List of cattle terminology

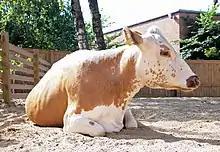
A Finncattle at Särkänniemi in Tampere, Finland

"Cattle" can only be used in the plural and not in the singular: it is a "plurale tantum". Thus one may refer to "three cattle" or "some cattle", but not "one cattle". "One head of cattle" is a valid though periphrastic way to refer to one animal of indeterminate or unknown age and sex; otherwise no universally used single-word singular form of "cattle" exists in modern English, other than the sex- and age-specific terms such as "cow", "bull", "steer" and "heifer". Historically, "ox" was not a sex-specific term for adult cattle, but generally this is now used only for working cattle, especially adult castrated males. The term is also incorporated into the names of other species, such as the musk ox and "grunting ox" (yak), and is used in some areas to describe certain cattle products such as ox-hide and oxtail.